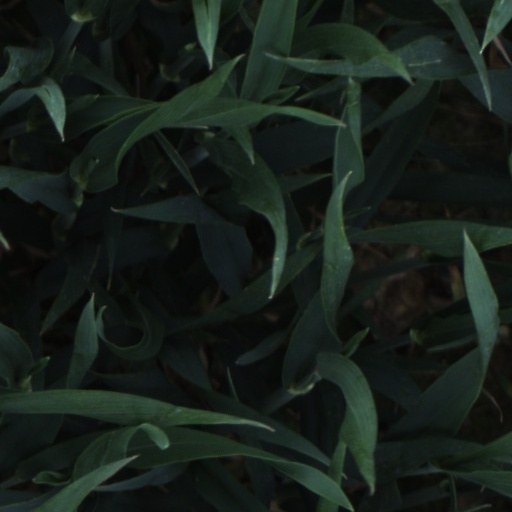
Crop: wheat